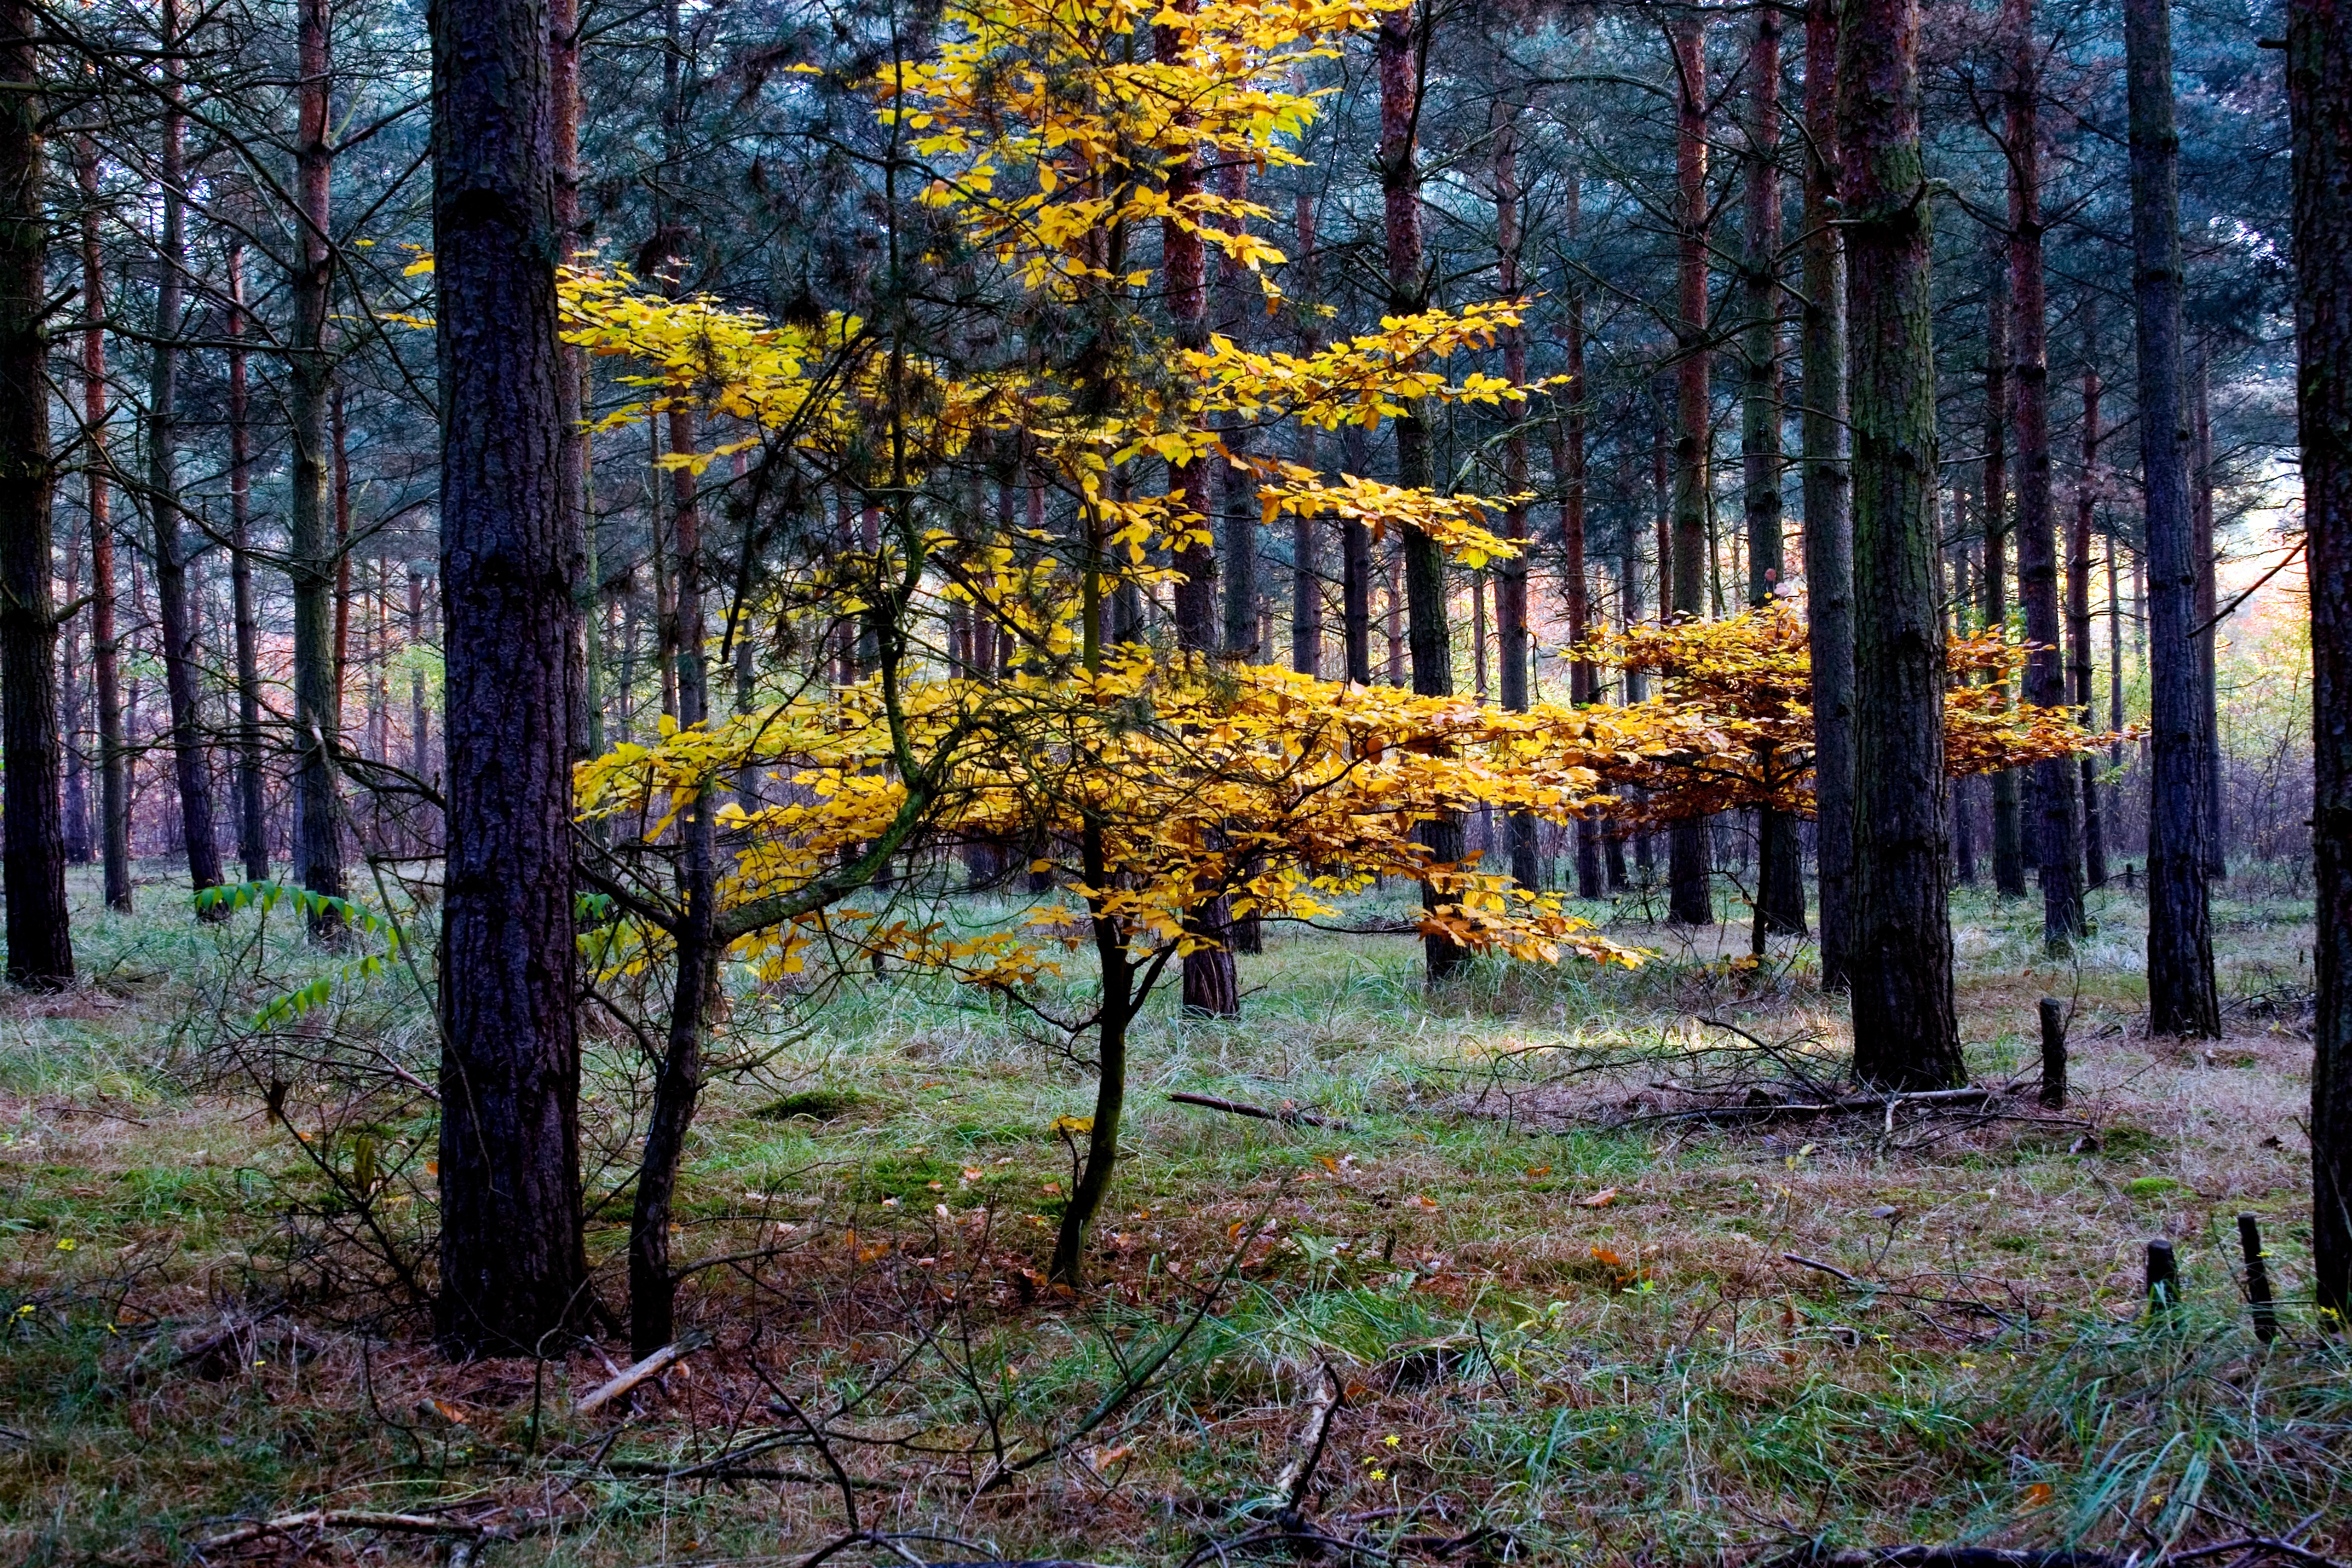
tree, forest, wilderness, branch, plant, sunlight, leaf, color, autumn, park, season, deciduous, grove, woodland, habitat, fall color, autumn forest, ecosystem, colorful leaves, biome, natural environment, woody plant, temperate broadleaf and mixed forest, temperate coniferous forest